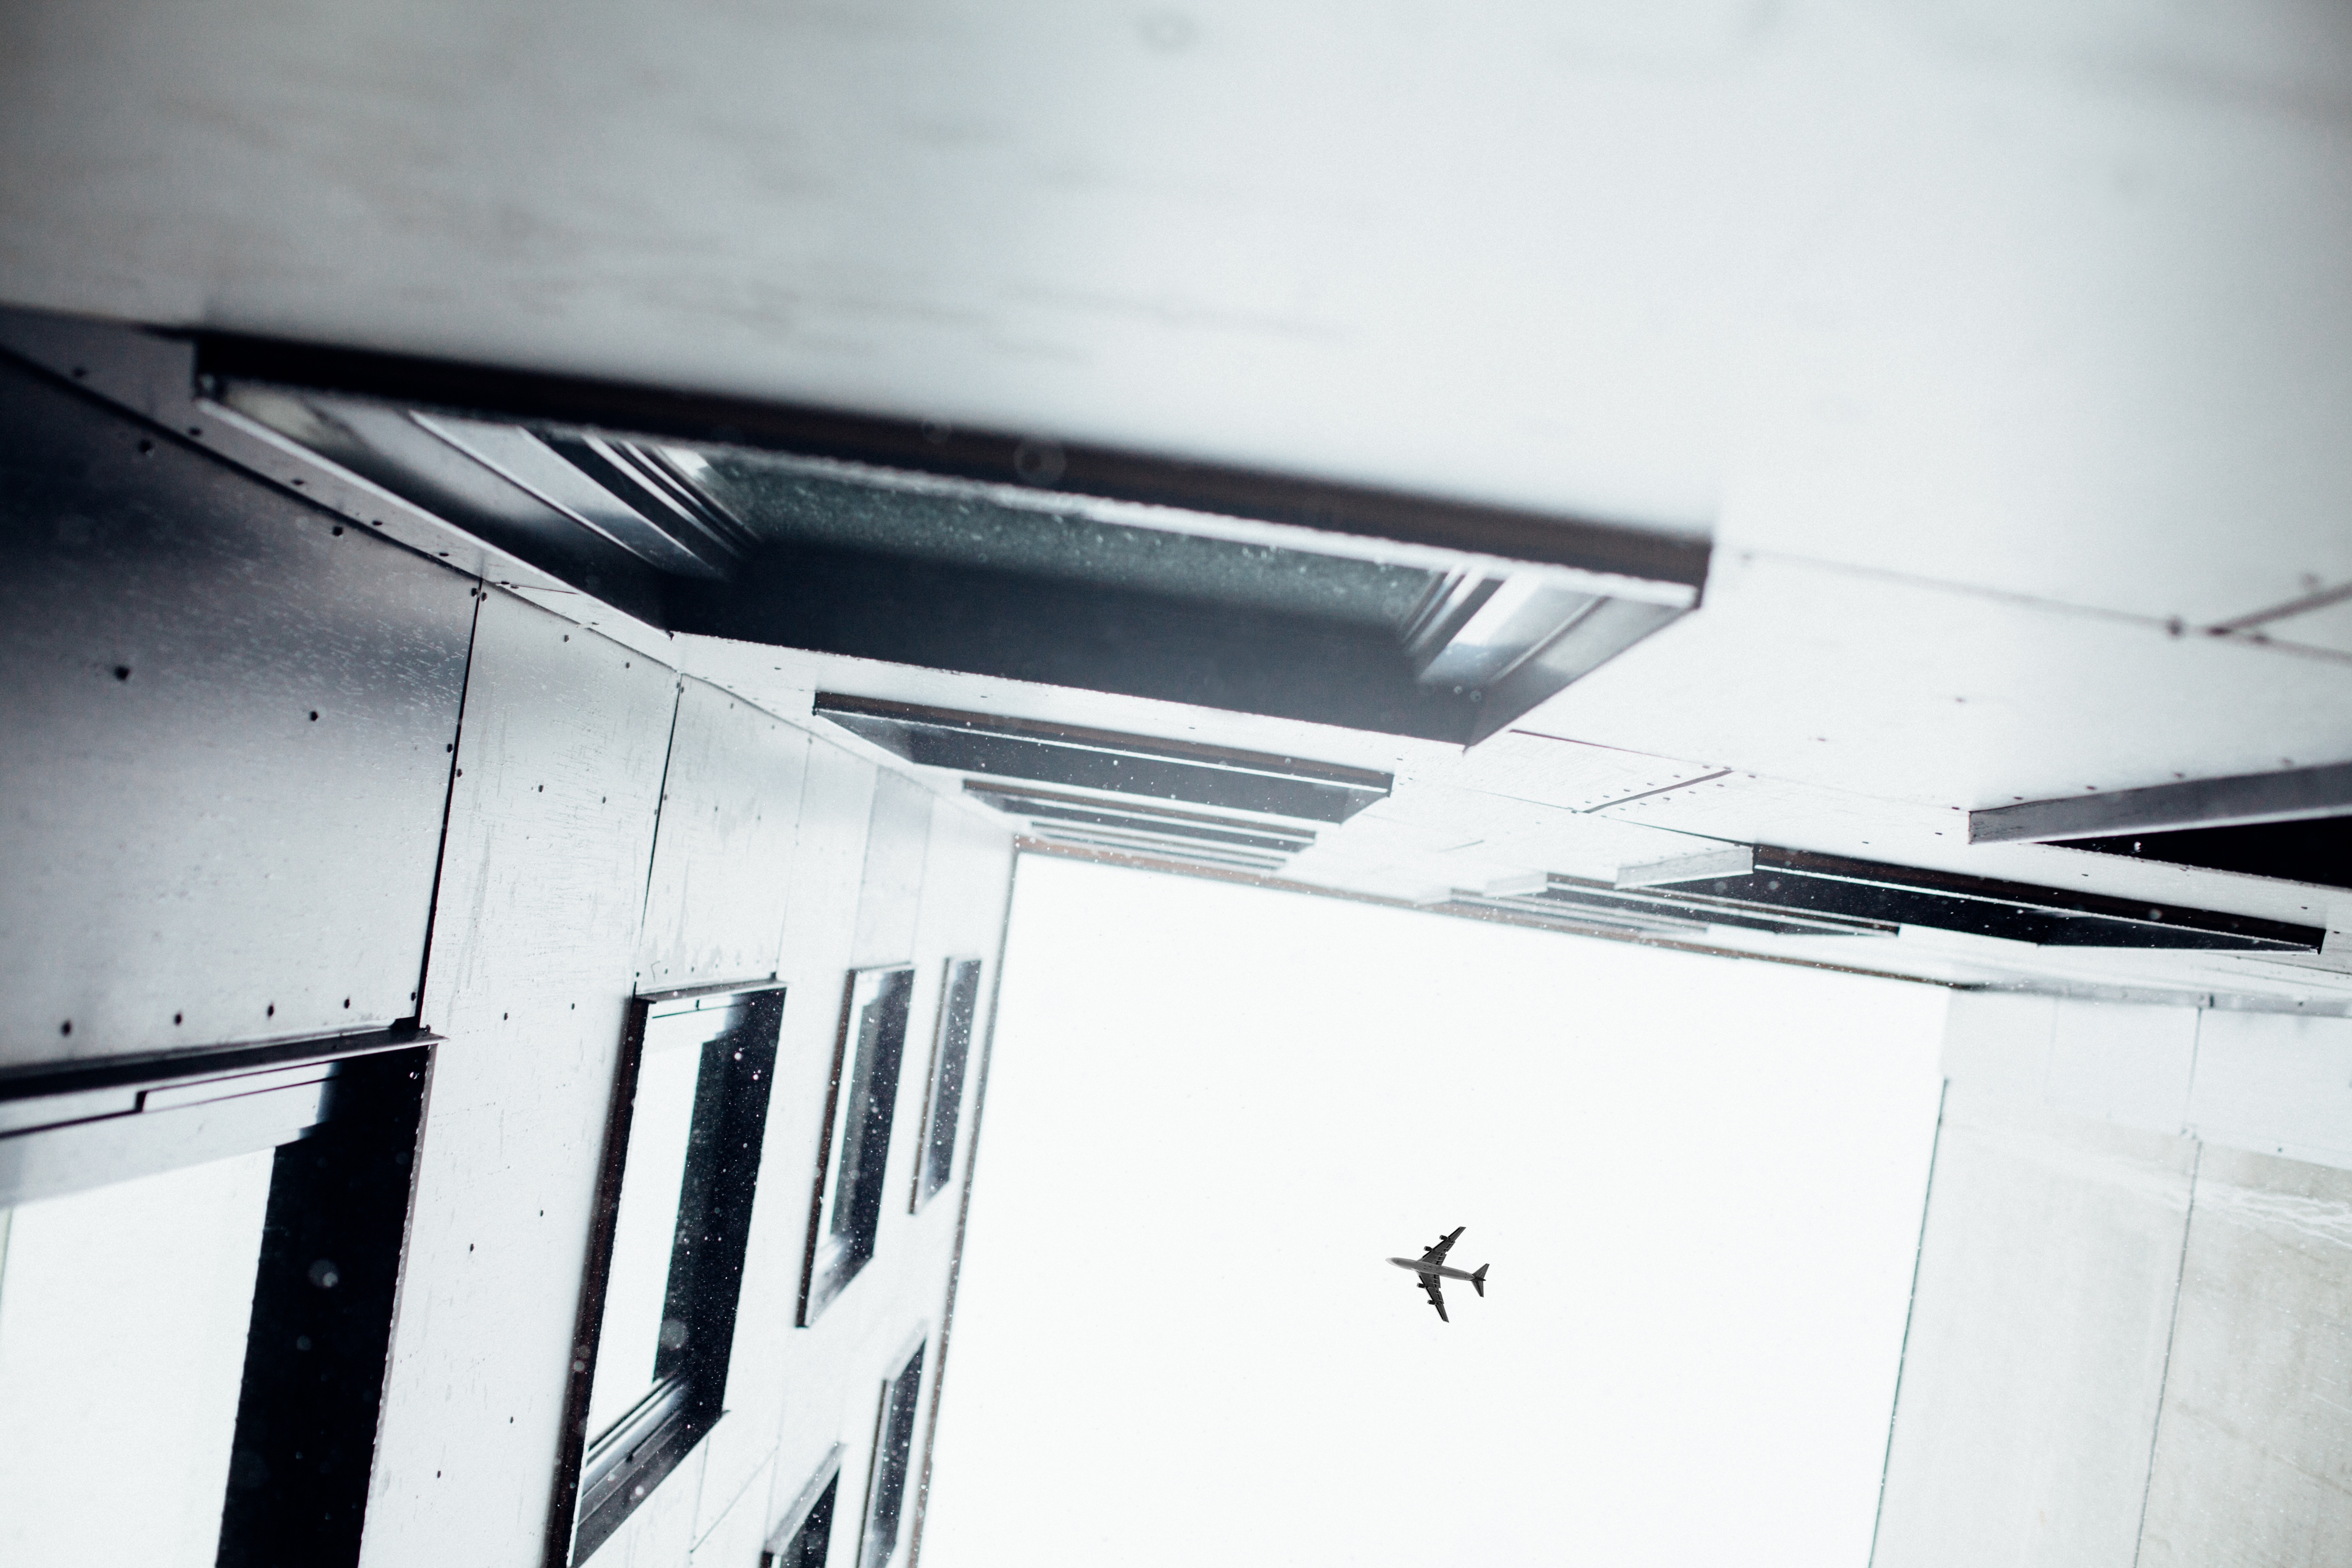
cloud, black and white, white, rain, window, plane, ceiling, vehicle, lighting, design, automotive exterior